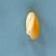
Maize quality: Good